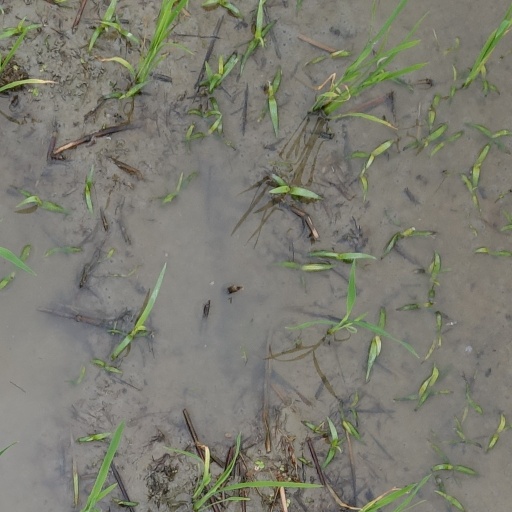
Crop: rice